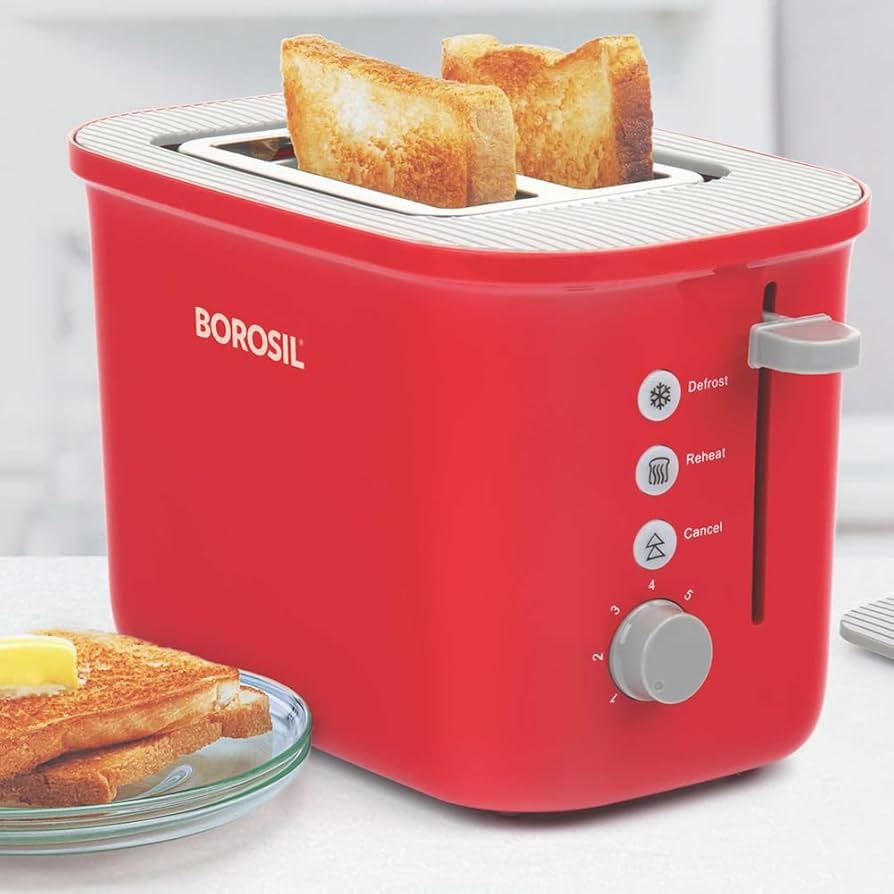
Borosil Krispy Pop - Up Toaster
Brand: Borosil
Category: Home & Garden > Kitchen & Dining > Kitchen Appliances > Toasters & Grills > Toasters